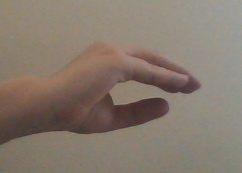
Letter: jeem